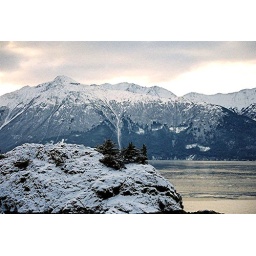
mountains with icy water in the background along the Seward Highway